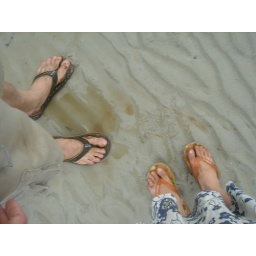
our shoes covered in cave dirt, mixing with sea water